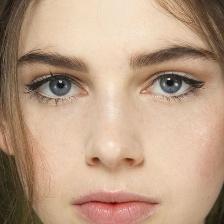
Label: faces